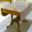
Label: table